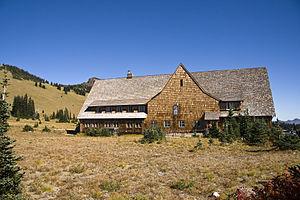
Sunrise Lodge, parc national du mont Rainier, Washington, États-Unis
Sunrise est une localité du comté de Pierce, dans le Washington, dans le nord-ouest des États-Unis. Protégée au sein du parc national du mont Rainier, elle offre un point de vue sur le mont Rainier.